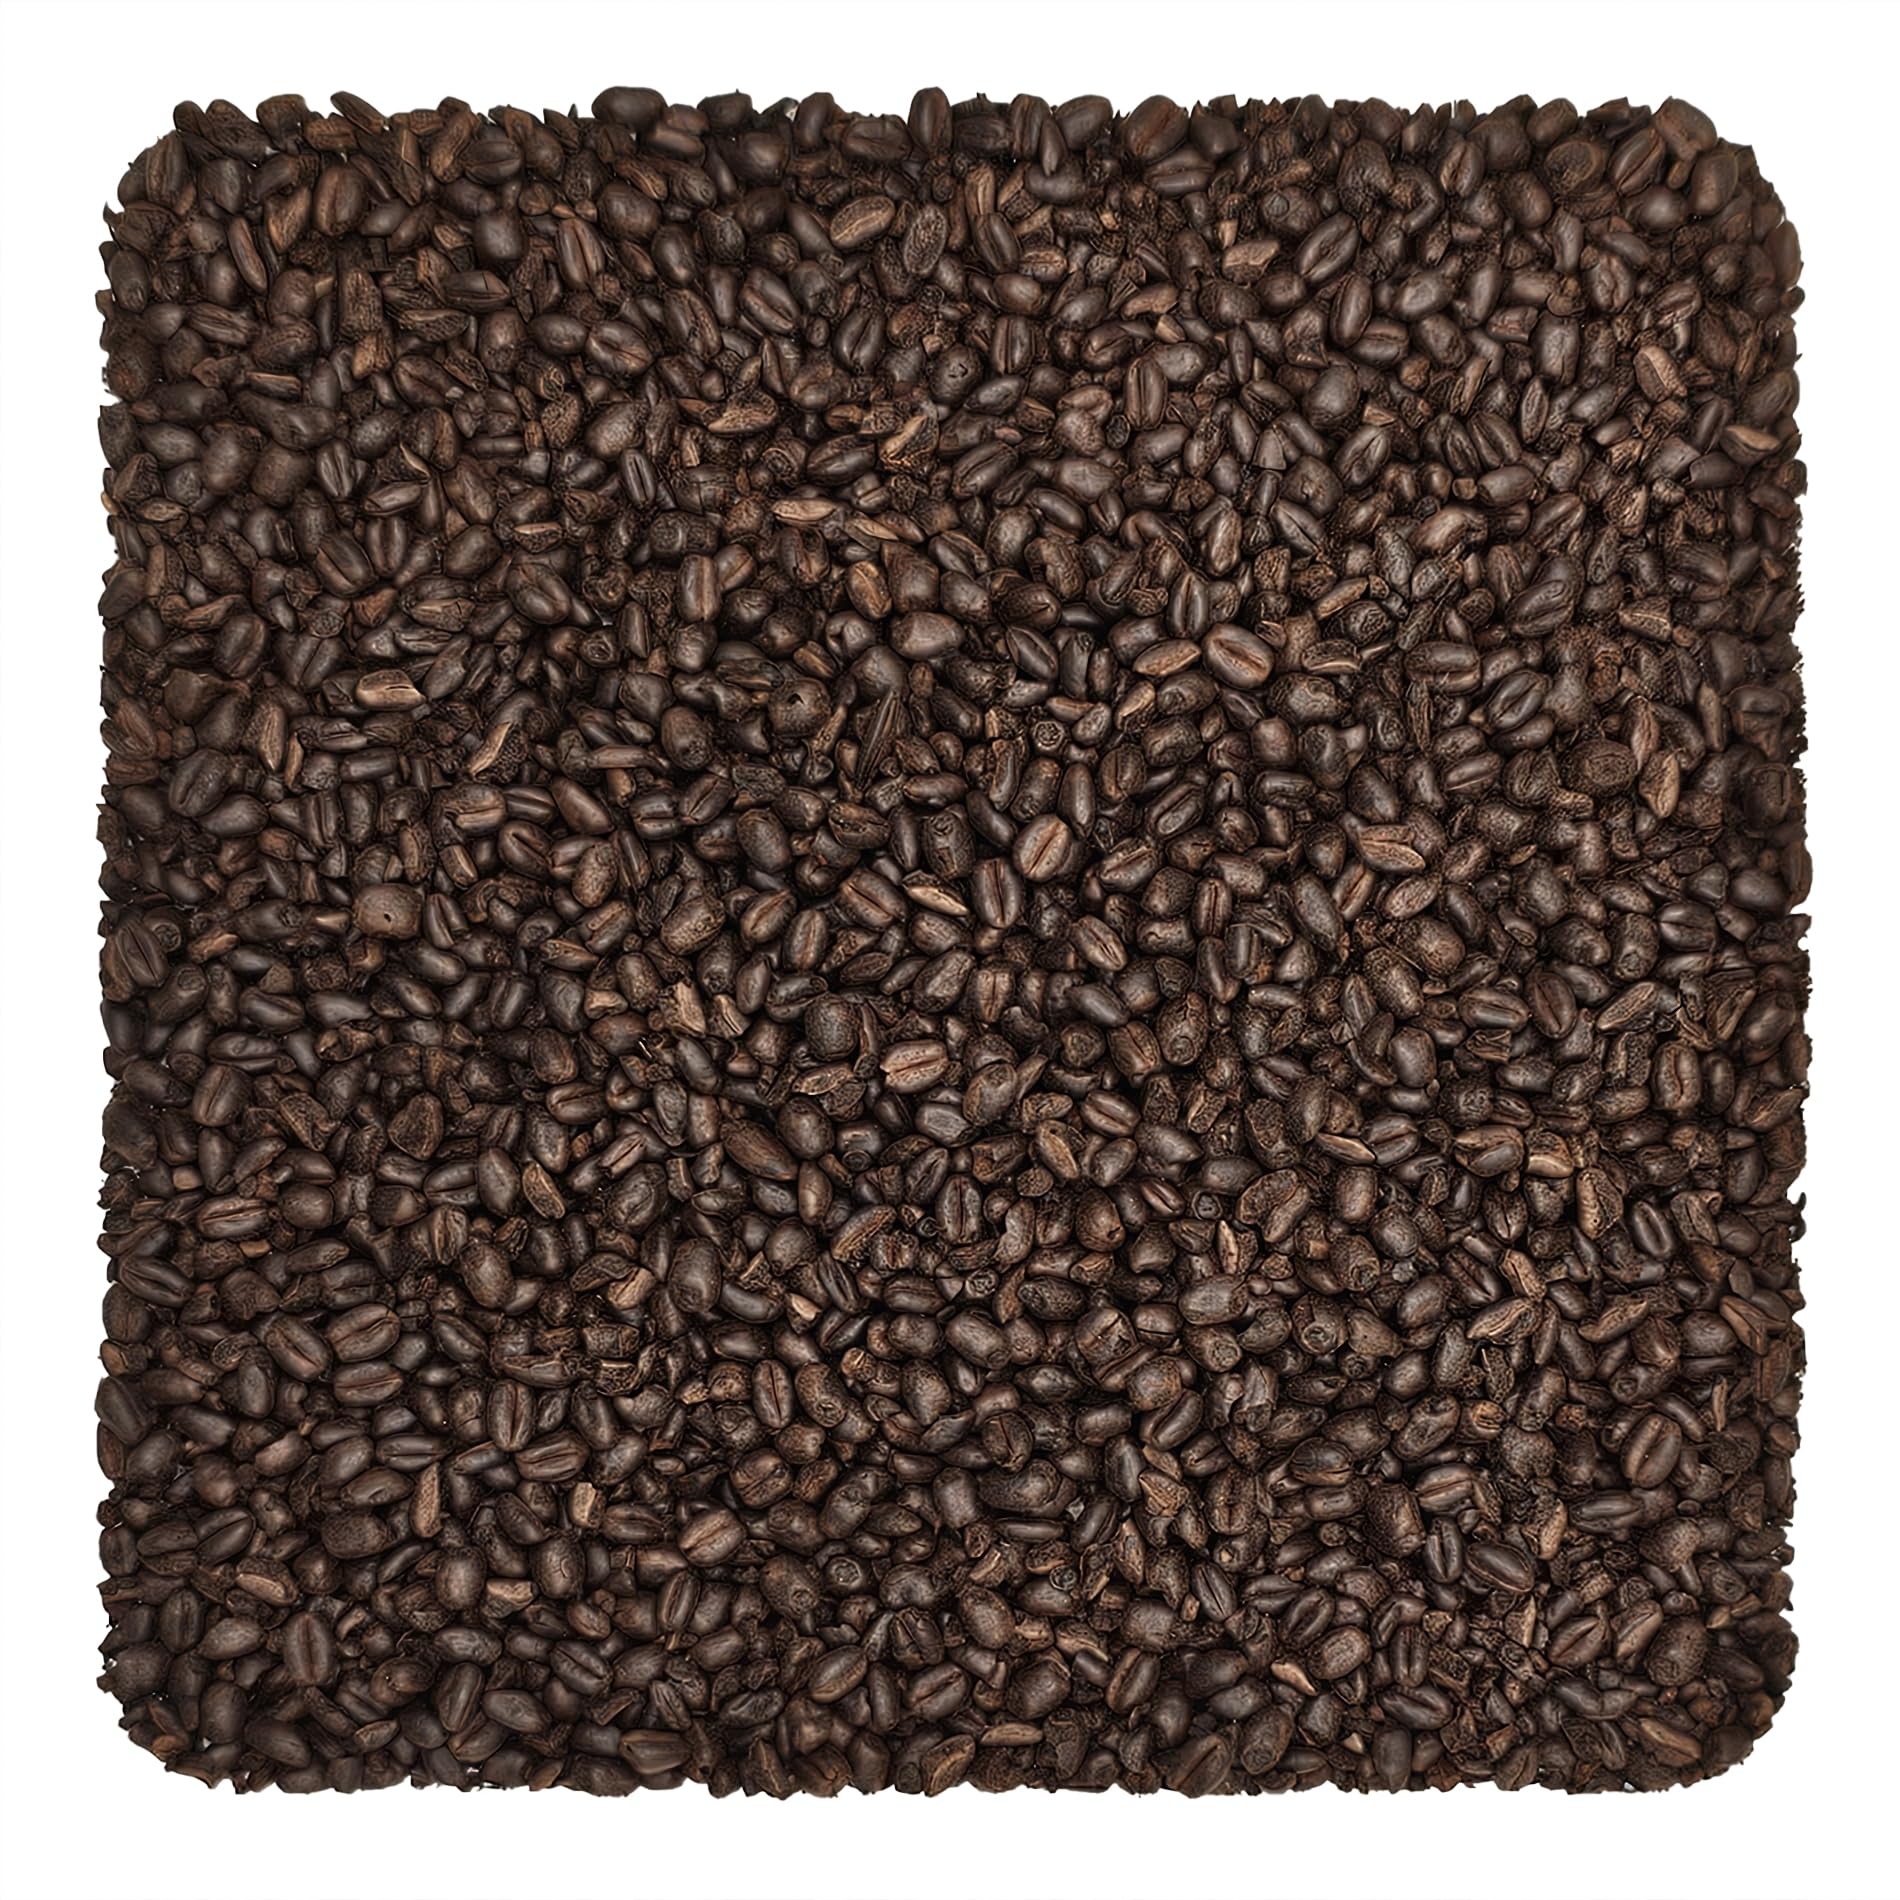
Item Name: Home Brew Ohio Midnight Wheat Grain 10lb
Bullet Point 1: Midnight Wheat malt is a specialty grain used in homebrewing to add color and subtle roasted flavors to beer.
Bullet Point 2: It undergoes a gentle roasting process at lower temperatures, preserving delicate flavors and preventing bitterness.
Bullet Point 3: Despite its deep, dark color, Midnight Wheat malt contributes minimal roasted or burnt flavors, making it versatile for various beer styles.
Bullet Point 4: It offers subtle notes of chocolate, coffee, and roasted barley, along with a hint of sweetness and a smooth mouthfeel.
Bullet Point 5: Midnight Wheat malt is often used in combination with other grains to achieve specific flavor profiles and color outcomes in homebrew recipes.
Product Description: Midnight Wheat malt is a unique and versatile grain prized by homebrewers for its ability to impart color and subtle roasted flavors to beer without adding astringency or bitterness. This specialty malt is crafted through a meticulous roasting process that results in a deep, dark color reminiscent of midnight, hence its name. Unlike traditional roasted malts, Midnight Wheat malt undergoes a gentle roasting at lower temperatures, which helps to preserve the delicate flavors and prevent harsh bitterness. This careful treatment produces a malt that adds complexity and depth to beer while maintaining a smooth and clean finish. When used in brewing, Midnight Wheat malt lends a rich, dark color to the finished beer, ranging from deep brown to black depending on the quantity used. Despite its intense color, this malt contributes minimal roasted or burnt flavors, making it ideal for balancing out lighter beer styles or adding depth to darker brews without overpowering other ingredients. In terms of flavor, Midnight Wheat malt offers subtle notes of chocolate, coffee, and roasted barley, along with a hint of sweetness and a smooth mouthfeel. These flavors blend seamlessly with other malt varieties, allowing brewers to create a wide range of styles, from stouts and porters to brown ales and even lighter beers like Schwarzbier. Due to its versatility, Midnight Wheat malt is often used in conjunction with other grains to achieve specific flavor profiles and color outcomes. Brewers may incorporate it into recipes at varying proportions depending on the desired intensity of color and flavor, ranging from a small fraction to a significant portion of the grain bill.
Value: 1.0
Unit: Count

Price: 34.99